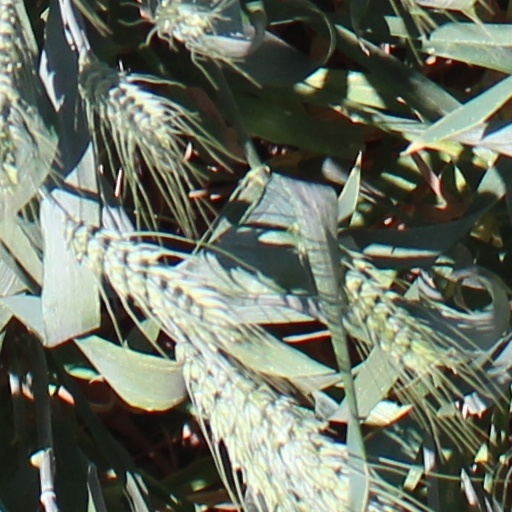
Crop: wheat